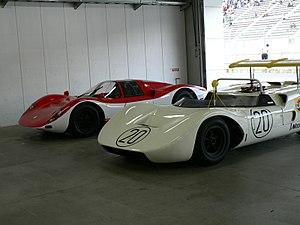
La Nissan R381 est une voiture de course développé par Nissan en 1968 pour courir au Japon. Elle succède ainsi à la Nissan R380-II, qui fut développé à l'origine par Prince.